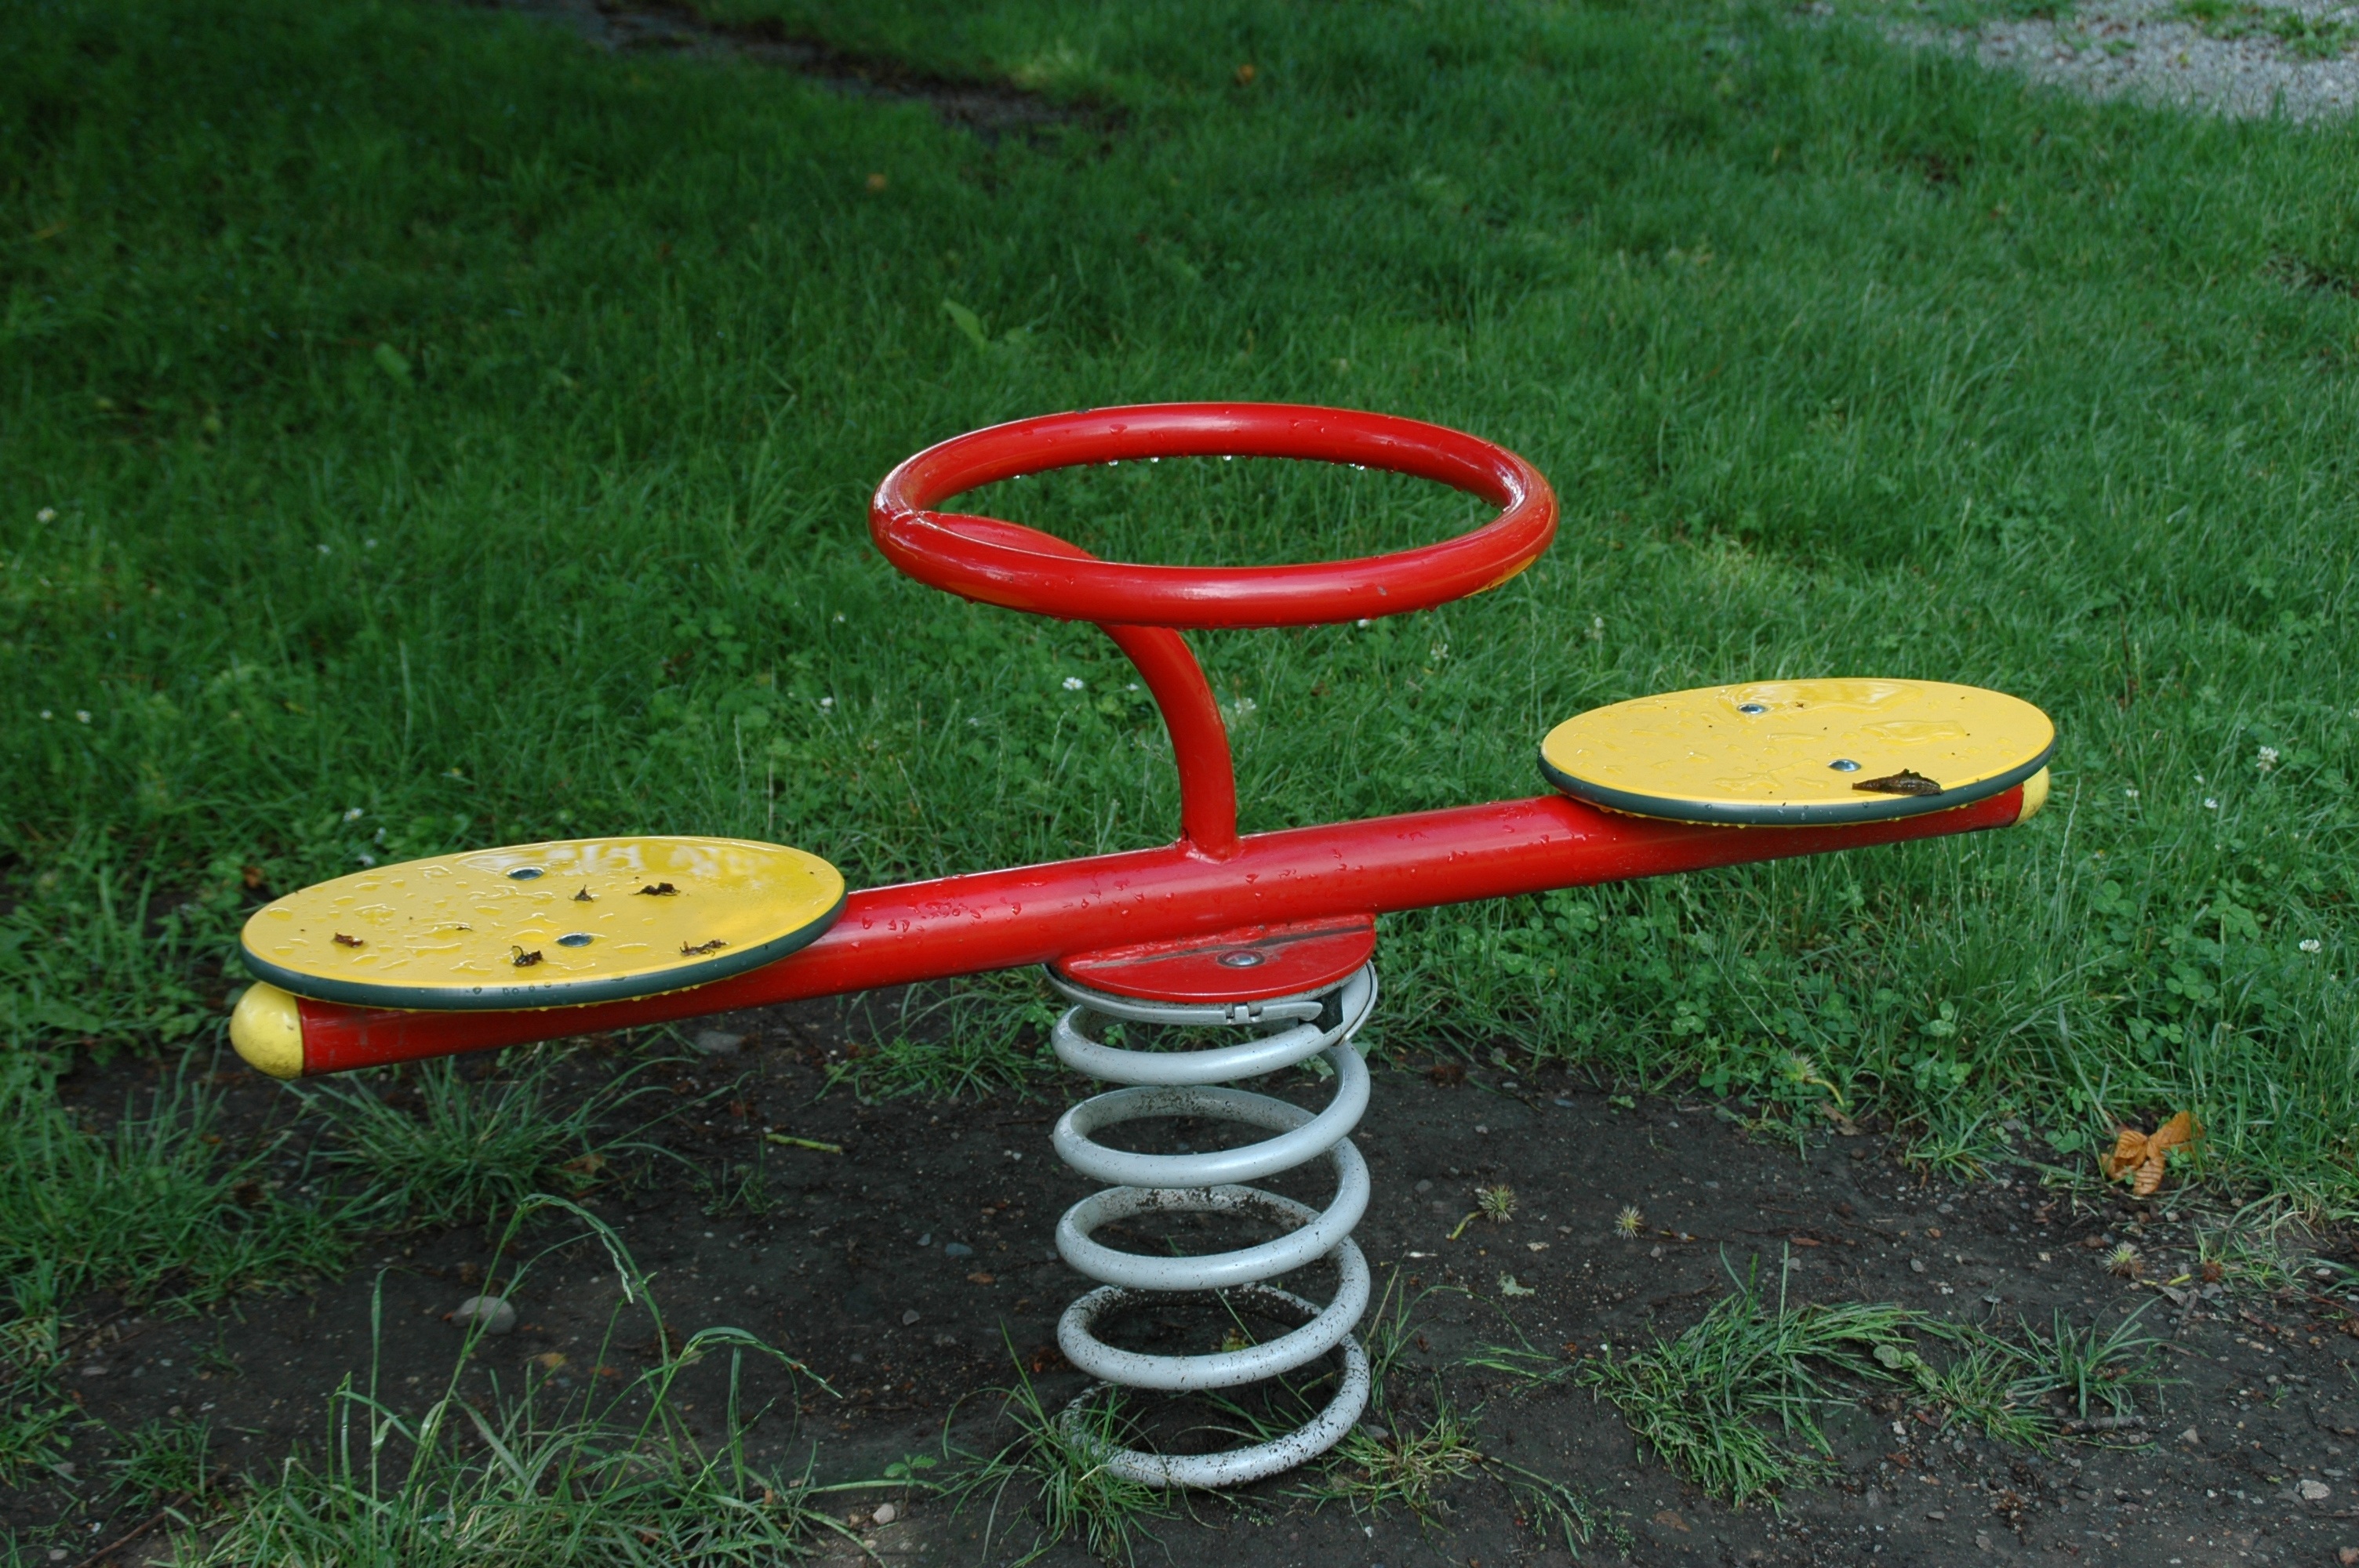
table, lawn, play, spring, backyard, public space, children, playground, seesaw, game device, see saw, outdoor recreation, outdoor play equipment